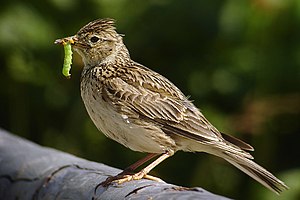
Sanglærke
Sanglærken er en spurvefugl på cirka 18 centimeter, der forekommer spontant i Europa, Nordafrika og dele af Asien og desuden er introduceret til andre verdensdele. Lærken er en af Danmarks almindeligste fugle, hvor den som oprindelig græssteppefugl har formået at tilpasse sig det åbne kulturlandskab.